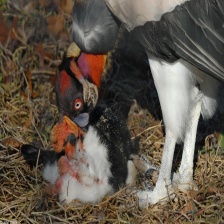
Species: KING VULTURE
Scientific name: SARCORAMPHUS PAPA
ImageNet parent category: vulture